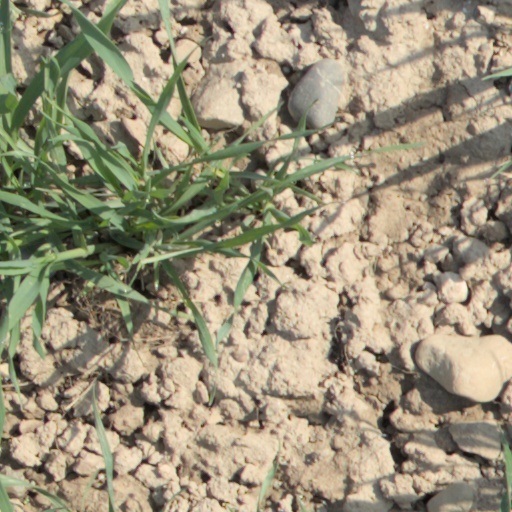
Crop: wheat